Monica Faenzi

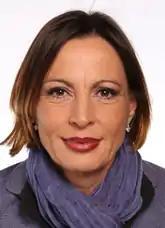
Monica Faenzi

Monica Faenzi (born 21 May 1965) is an Italian politician who served as Mayor of Castiglione della Pescaia from 2001 to 2011 and as Deputy for two legislatures (2008–2013, 2013–2018).